Kustjägarna

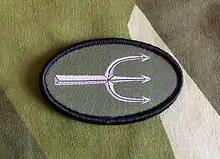
The trident patch worn on the M90 field uniform.

The 202nd Coastal Ranger Company (or , KJ) is a marine commando (special operations capable) unit within the Swedish Amphibious Corps, which is the infantry component of the Swedish Navy.